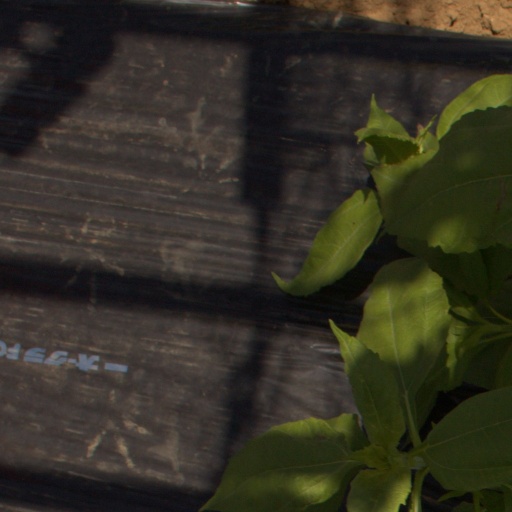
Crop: Jerusalem artichoke